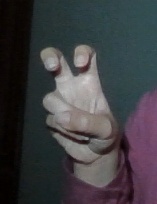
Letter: toot